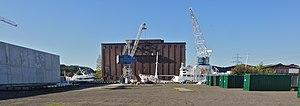
Hambourg (Harburg), Allemagne: Deux grues au bord du du Ziegelwiesenkanal